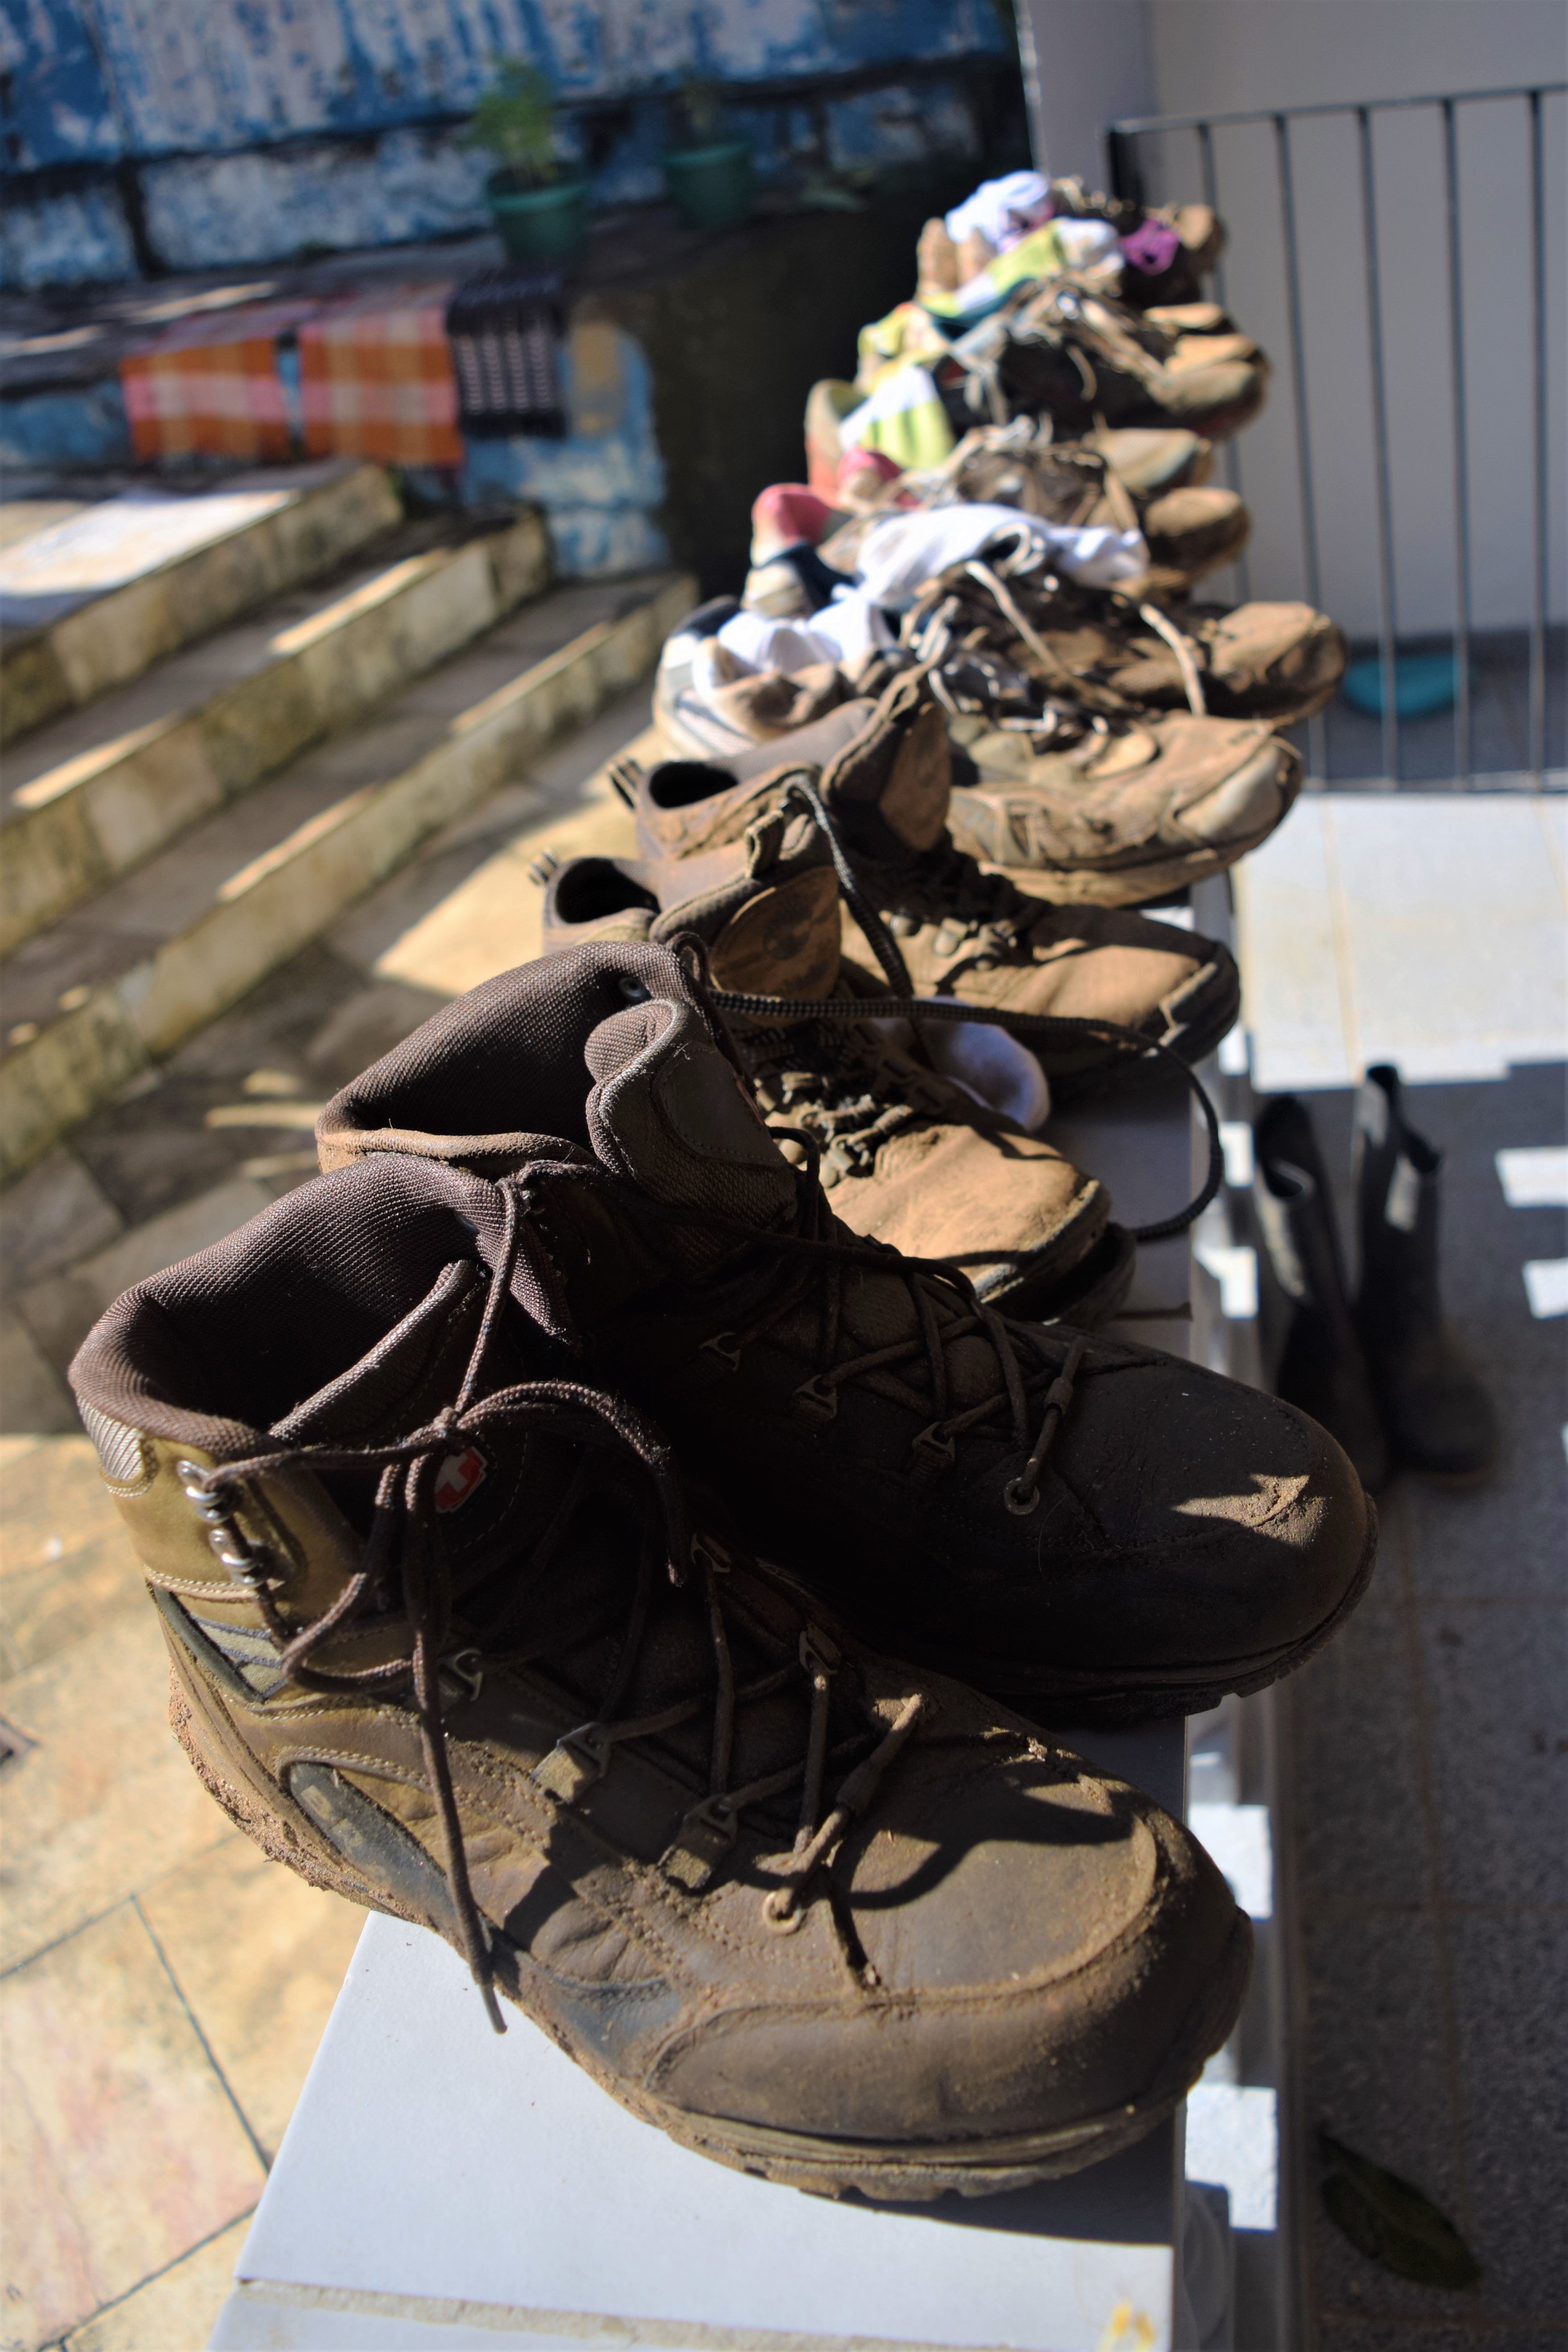
nature, footwear, shoe, art